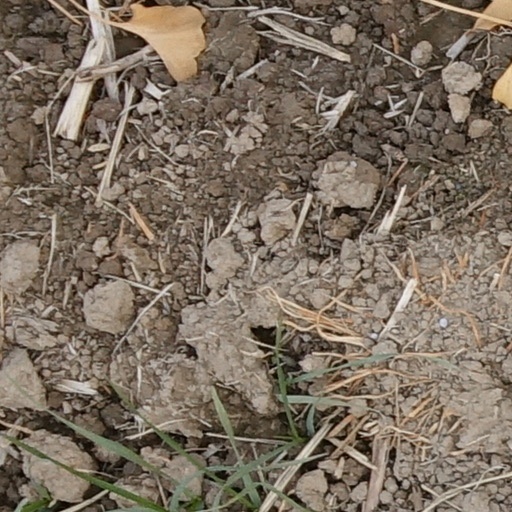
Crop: wheat